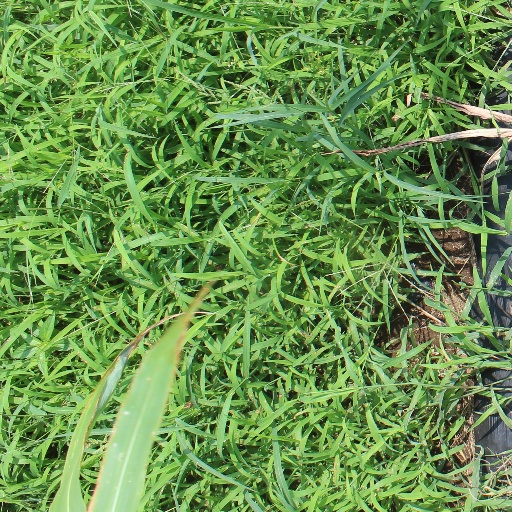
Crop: sorghum